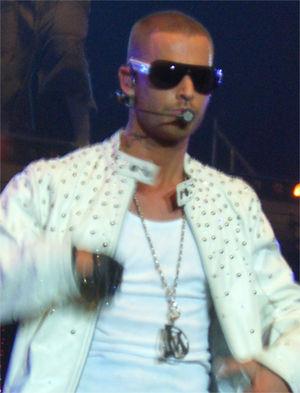
M. Pokora sur la scène de Bercy à Paris à l'occasion de sa tournée Player Tour début 2007.
M. Pokora, ou Matt Pokora ou bien «MP», de son vrai nom Matthieu Tota, né le 26 septembre 1985 à Strasbourg, est un chanteur, acteur et danseur français. En 2003, il remporte la saison 3 de l'émission Popstars avec le groupe Linkup. Après le premier album du groupe, Notre étoile, il décide de mener une carrière solo, et dévoile en novembre 2004 son premier album.